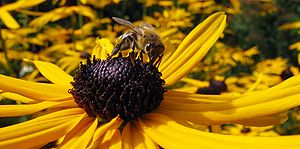
Honningbi
Bi på blomst
Den europæiske honningbi er en art i slægten Apis i familien Apidae. Dens oprindelige udbredelsesområde var Afrika, Europa og Sydvestasien. På grund af evnen til at producere honning er den blevet udnyttet i biavl og er derved spredt over hele verden. Også som bestøver i landbruget spiller honningbien en stor rolle.